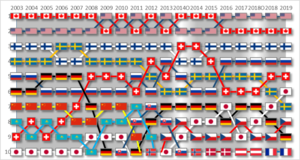
Le classement IIHF est le classement des équipes nationales de hockey sur glace, rédigé par la Fédération internationale de hockey sur glace. Il fut institué lors du congrès de l'IIHF de septembre 2003. Selon le président René Fasel, le système avait pour but d'être simple à comprendre et de refléter la qualité des programmes nationaux et leur engagement envers le hockey international.